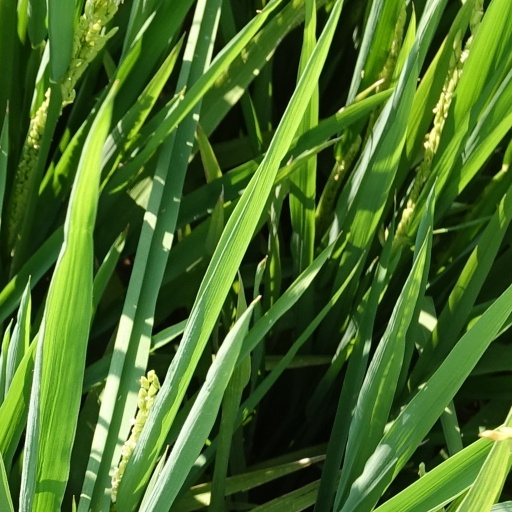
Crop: rice